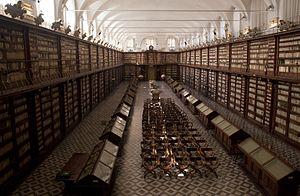
Rome /ʁɔm/ est la capitale de l'Italie. Située au centre-ouest de la péninsule italienne, près de la mer Tyrrhénienne, elle est également la capitale de la région du Latium, et fut celle de l'Empire romain durant 357 ans. En 2019, elle compte 2 844 395 habitants établis sur 1 285 km², ce qui fait d'elle la commune la plus peuplée d'Italie et la troisième plus étendue d'Europe après Moscou et Londres. Son aire urbaine recense 4 356 403 habitants en 2016. Elle présente en outre la particularité de contenir un État enclavé dans son territoire : la cité-État du Vatican, dont le pape est le souverain. C'est le seul exemple existant d'un État à l'intérieur d'une ville.